2011 AA Drink–leontien.nl season

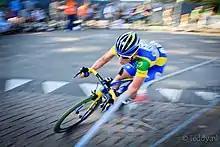
Fast cornering by Kirsten Wild

The team finished fifth in the UCI ranking for teams.